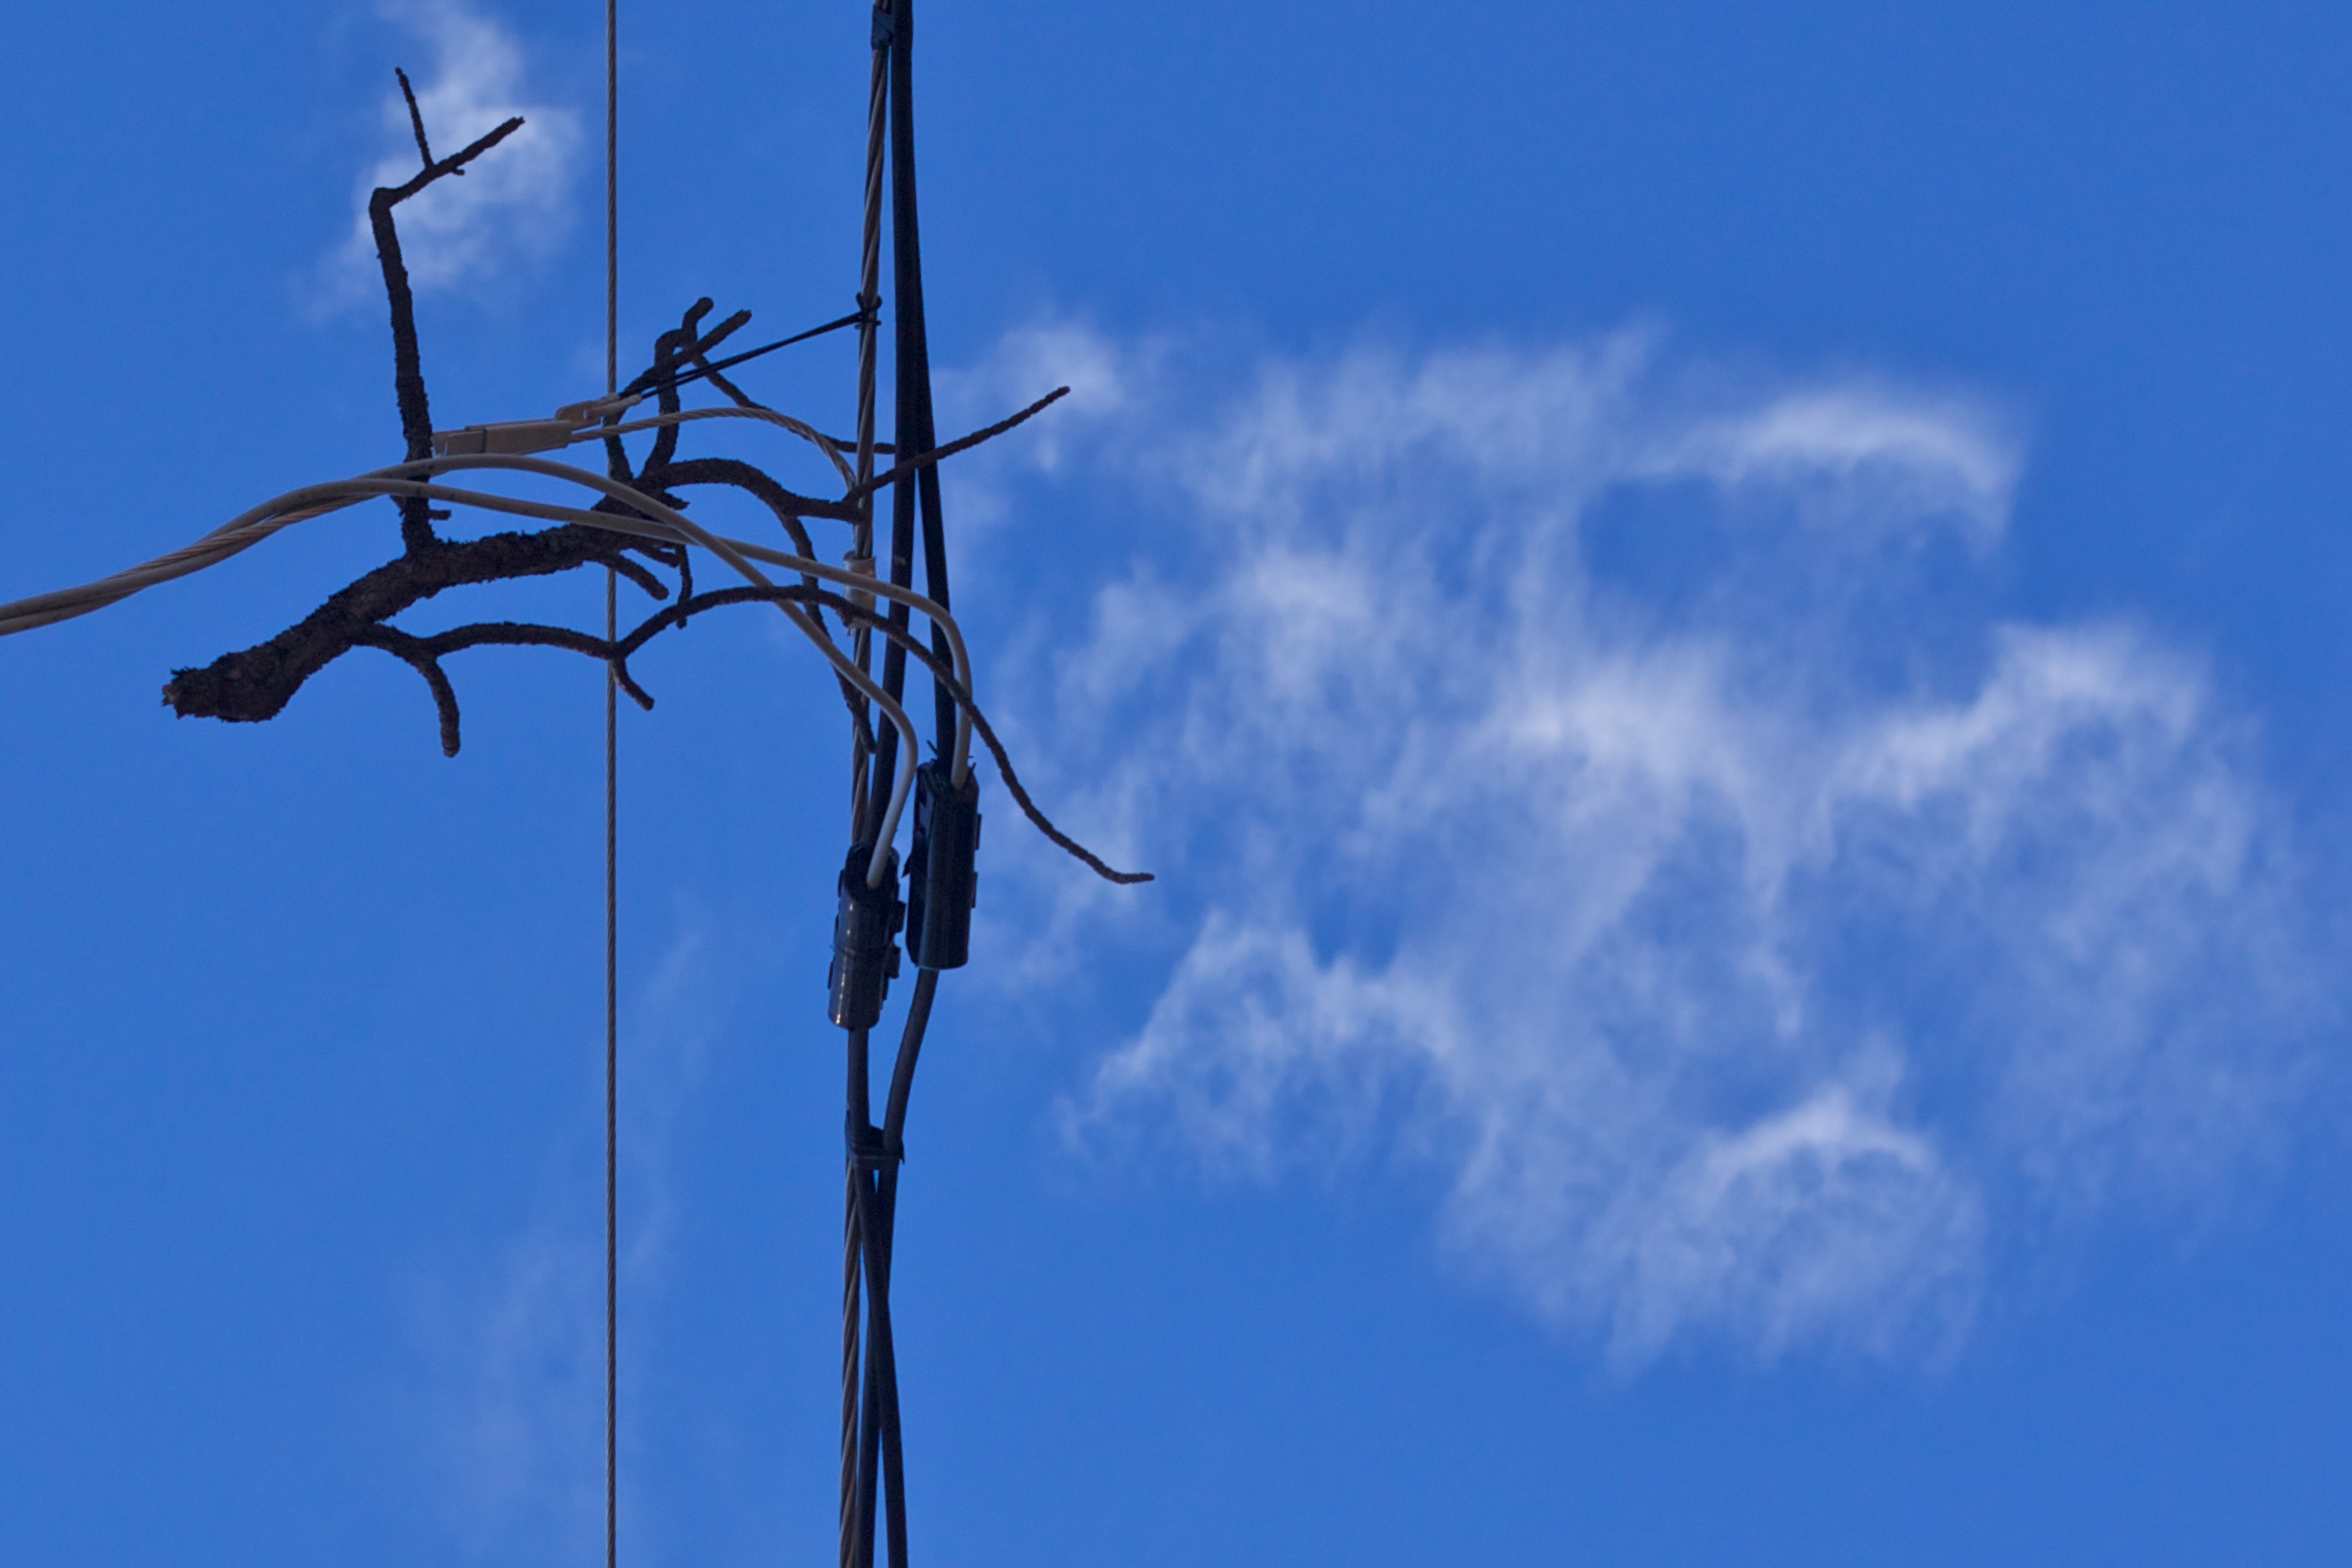
cloud, sky, wind, line, mast, machine, blue, wind turbine, street light, electricity, lighting, energy, light fixture, 2011365, transmission tower, electrical supply, overhead power line